Hidaka-tōbetsu Station

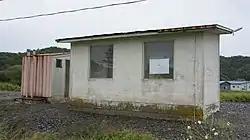
JR Hidaka-Main-Line Hidaka-Tobetsu Station Waiting room

Services on the 116 km section of the line between and have been suspended indefinitely since January 2015 due to storm damage.